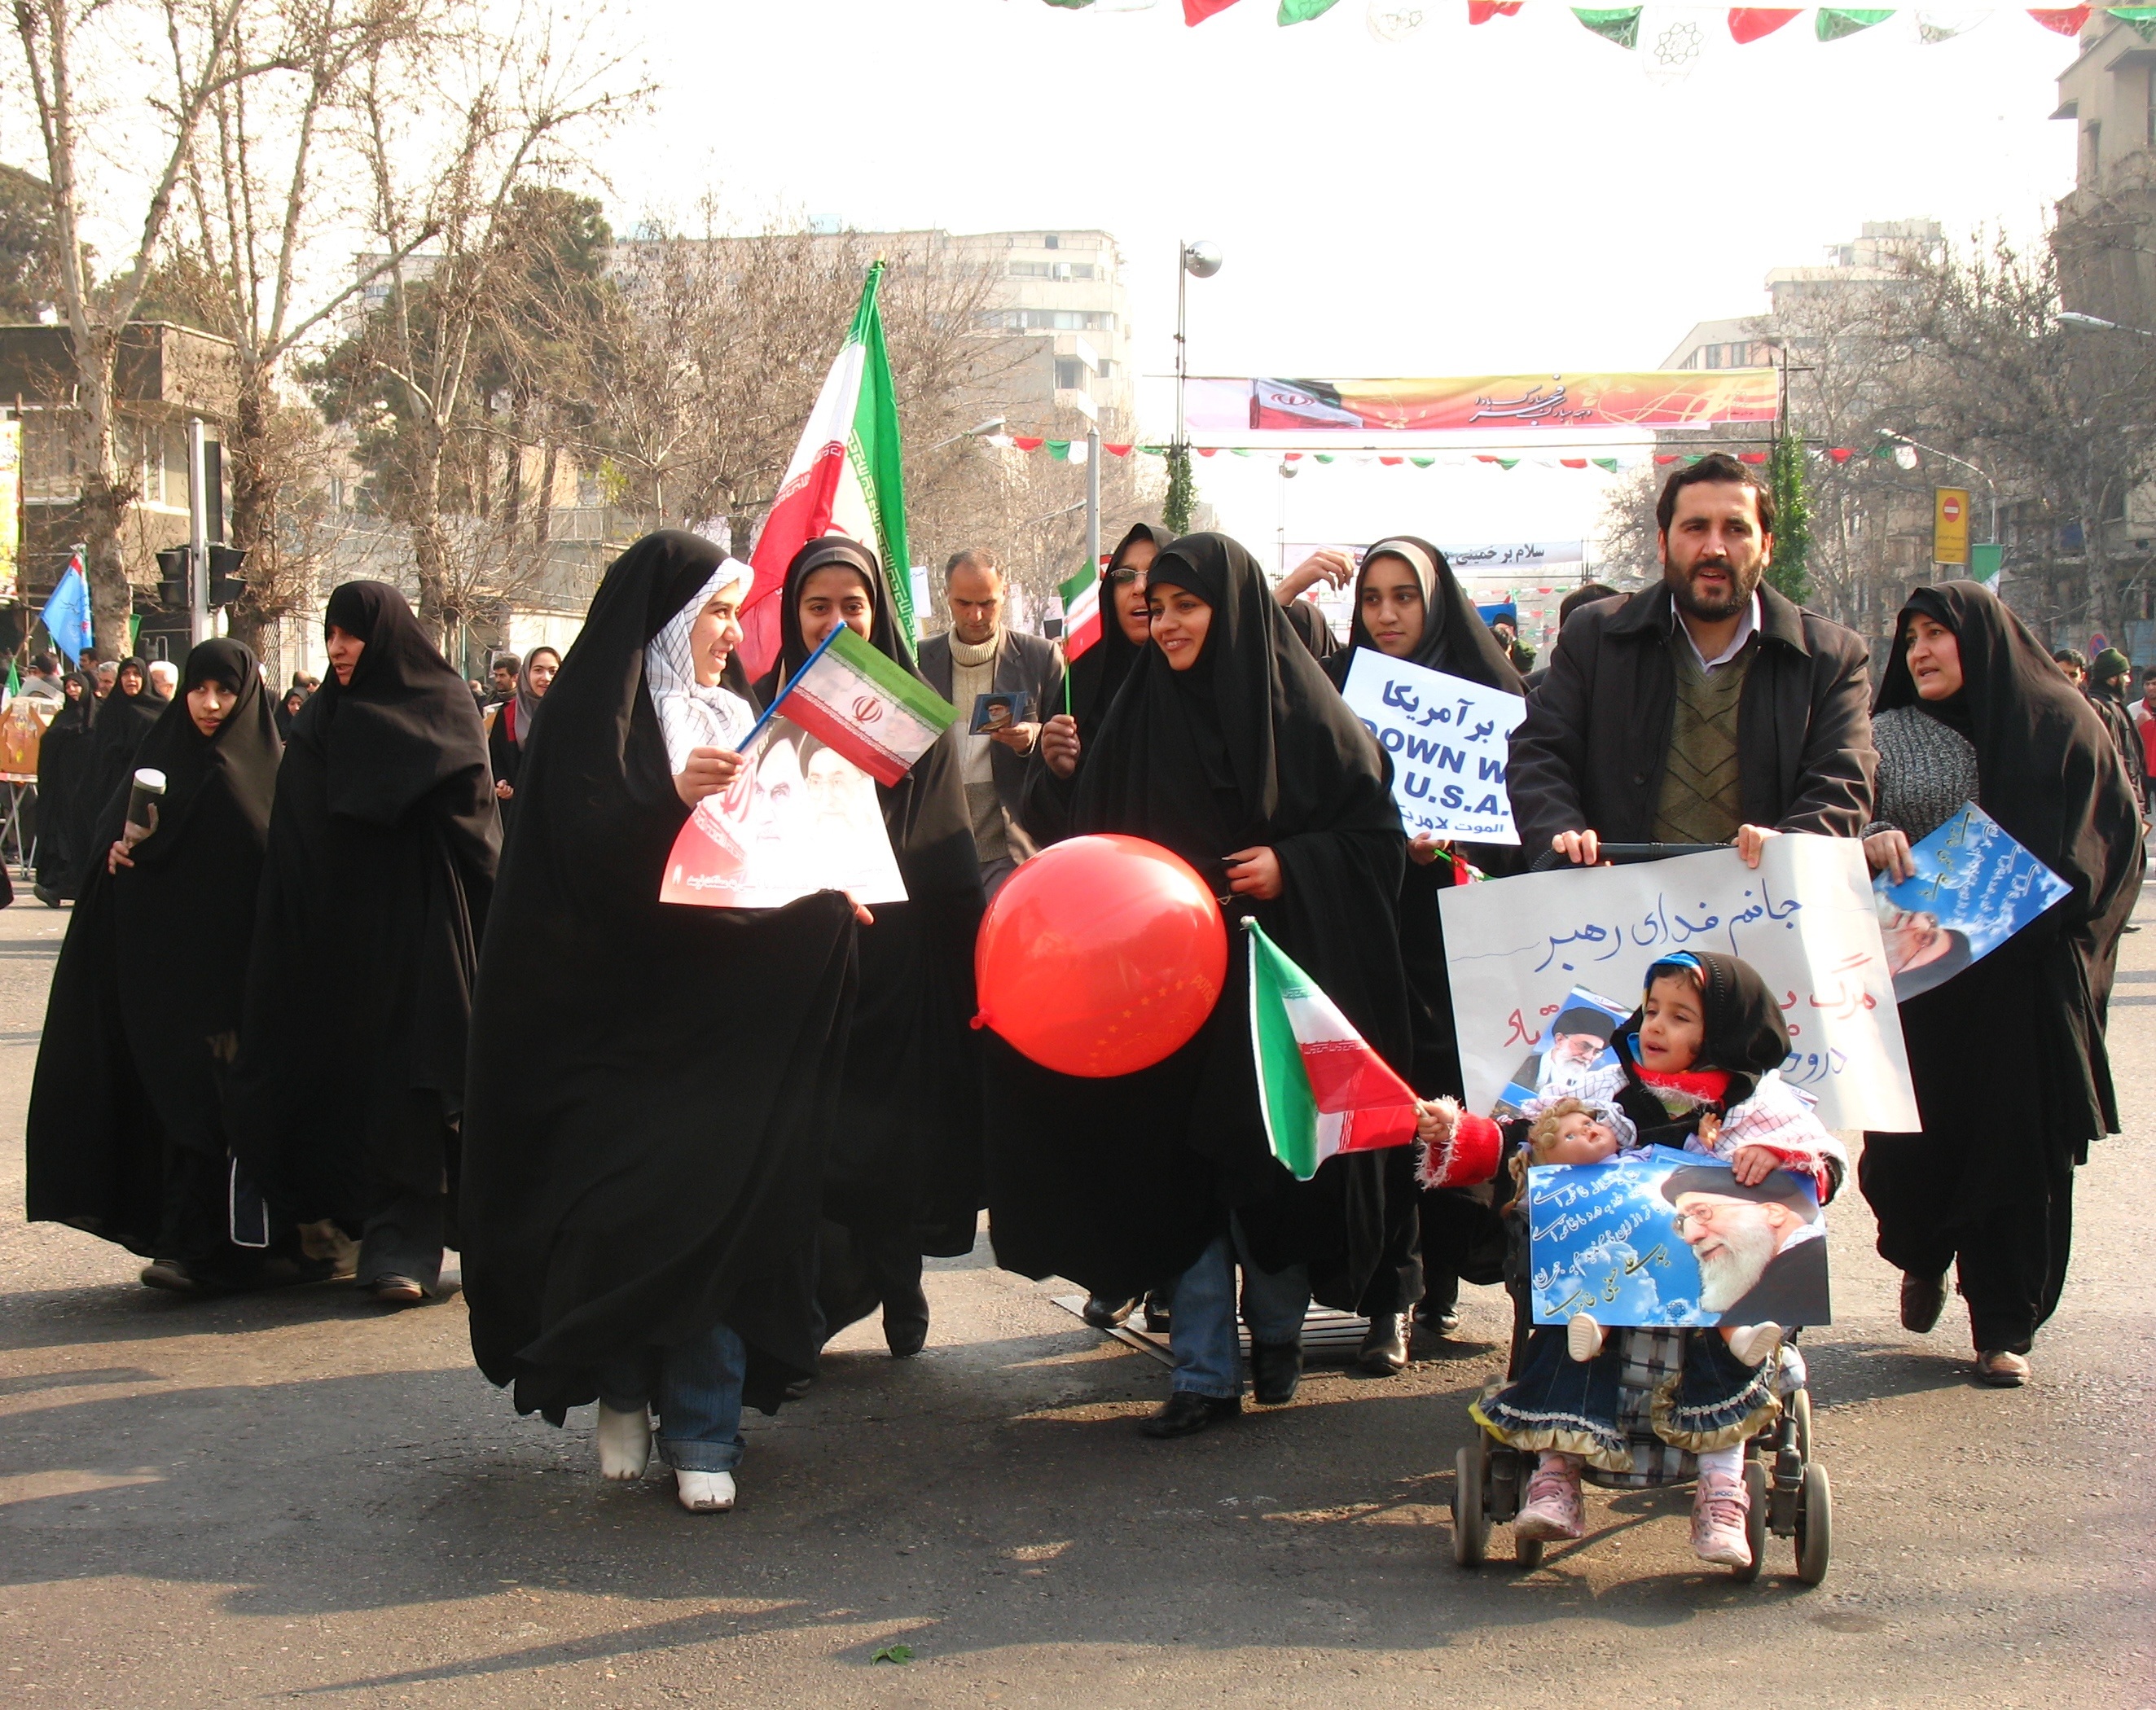
man, group, woman, child, smiling, education, national, ceremony, festival, happy people